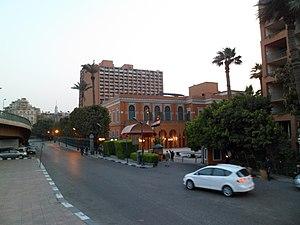
Zamalek, en arabe الزمالك, az-Zamālik, est un quartier du Caire situé dans la partie sud de l'Île de Gezira.